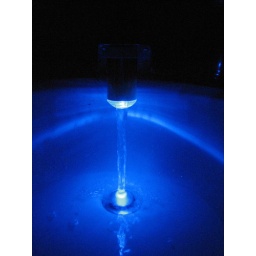
We bought the blue LED faucet light kit from ThinkGeek, and put it in our downstairs bathroom. It's cool.